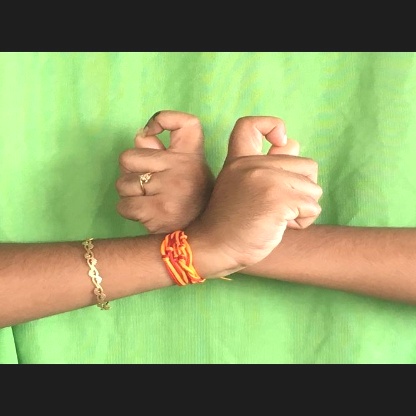
Mudra: Berunda